1996 Democratic National Convention

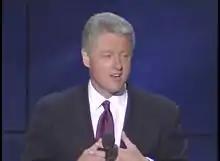
Bill Clinton delivering his renomination speech

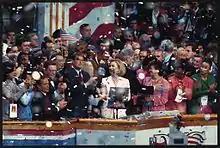
President Bill Clinton, Hillary Clinton, Vice President Al Gore, Senator Paul Simon and others on stage celebrating the renomination of Bill Clinton as the Democratic Party candidate for president

Clinton's speech on August 29 included his vision for the next decade, included tax cuts for the middle-class, 20 million more jobs, a strong defense with cuts in the military, but a strong presence of peacemaking troops, new military weapons and tanks, welfare reform goals for states and communities, and a peaceful transition for the Middle East.